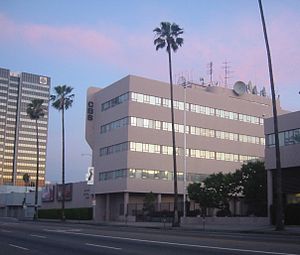
Tv-serie / Produktion
CBS Columbia Square-bygningen i Hollywood. CBS er en af de største tv-kanaler i USA.
En tv-serie er en række sammenhængende tv-programmer. En tv-serie består af en eller flere sæsoner, der igen består af et antal afsnit. Afsnit og sæsoner kan have en sammenkædet handling, såvel som de alle kan være handlingsmæssigt separeret. Tv-serier optager sammen med nyhedsudsendelser og film en betydelig del af mange tv-stationers sendeflade. På mange kanaler er serier suppleret med reklamer før, under og efter udsendelsen, og derfor er seertallet afgørende for en series overlevelse.